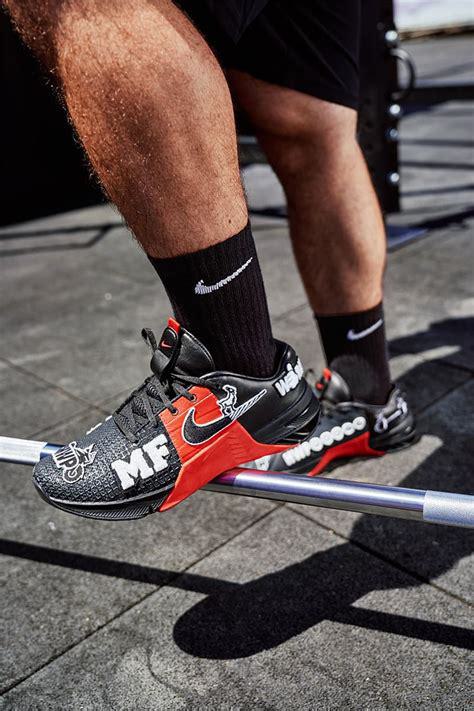
Brand: Nike
Model: Metcon 8